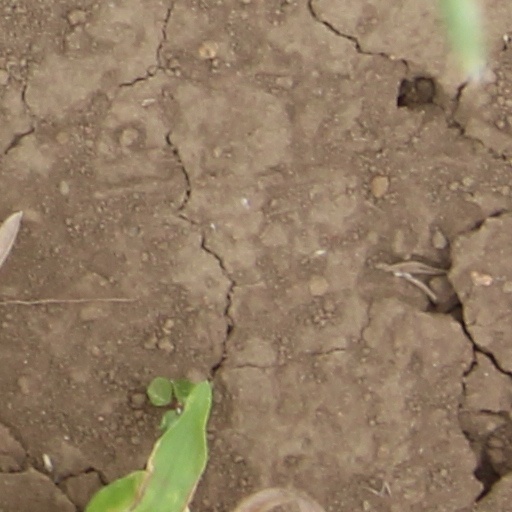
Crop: wheat